Eggedal

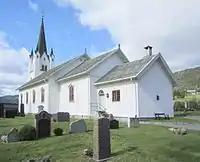
Eggedal Church

Eggedal is parish, an ecclesiastical division rather than a political division. It consists of the portion of the municipality Sigdal served by the . The church is located near the center of the parish. Eggedal Church dates from 1878. The church was designed by the Norwegian architectural firm of Støren og Steenstrup. It is built of wood and has 300 seats. Access to the site is via Norwegian county road 287 ("Fv287"). Eggedal Church is an annex of Sigdal in Eiker prosti within the Diocese of Tunsberg.